The Twelve Chairs (1970 film)

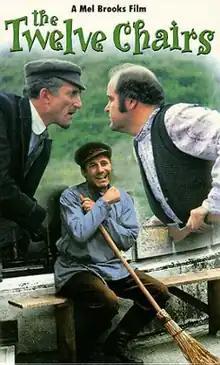
VHS cover

The Twelve Chairs is a 1970 American comedy film directed and written by Mel Brooks, and starring Frank Langella, Ron Moody and Dom DeLuise. The film is one of at least eighteen film adaptations of the Soviet 1928 novel "The Twelve Chairs" by Ilf and Petrov.